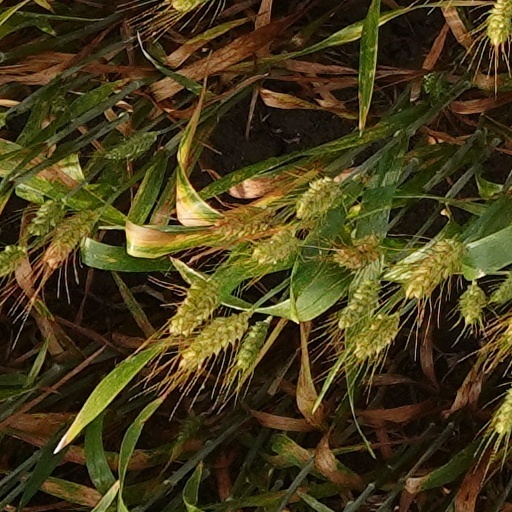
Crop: wheat